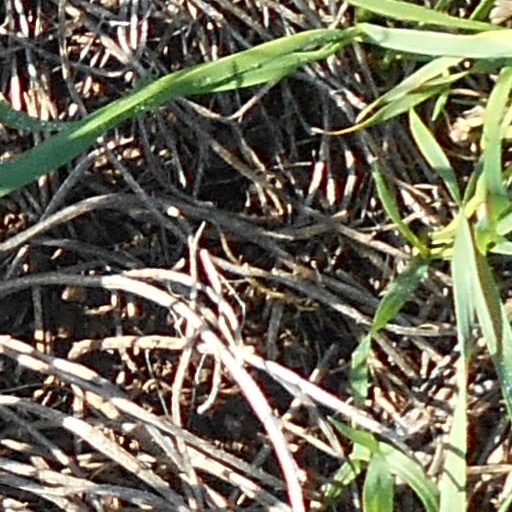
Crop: wheat